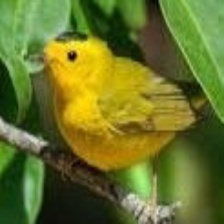
Species: ANIANIAU
Scientific name: MAGUMMA PARVA